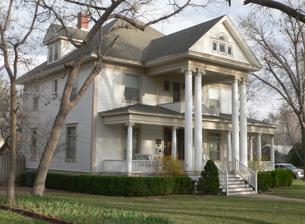
Building: Sen. William H. Thompson House
Country: United States of America
Year built: 1907
Historic house in Kansas, United States United States historic place Sen. William H. Thompson House U.S. National Register of Historic Places Show map of Kansas Show map of the United States Location 902 N. 6th St., Garden City, Kansas Coordinates 37°58′20″N 100°52′9″W / 37.97222°N 100.86917°W / 37.97222; -100.86917 Area less than one acre Built c.1907 Built by Garloch, J.D. Architectural style Classical Revival NRHP reference No. 96000037 Added to NRHP February 16, 1996 The Sen. William H. Thompson House , at 902 N. 6th St. in Garden City, Kansas , was built in 1907.  It was listed on the National Register of Historic Places in 1996. It was a home of U.S. Senator William H. Thompson (1871-1928). It is a three-story Classical Revival -style house on a high cement stone block foundation.  It is 38 by 32 feet (11.6 m × 9.8 m) in plan. References